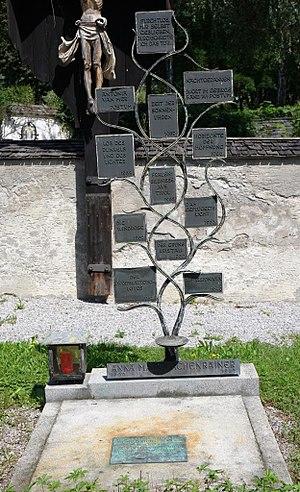
Anna Maria Achenrainer est une écrivaine autrichienne.